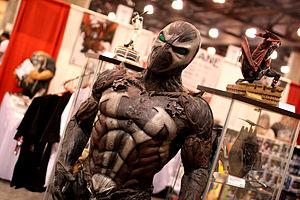
Spawn est un comics de fiction sur le personnage éponyme créé par Todd McFarlane. Il a été lancé par l'éditeur Image Comics en mai 1992 aux États-Unis. En France, il est publié par Semic puis par Delcourt dans la collection Contrebande. Une adaptation cinématographique a été réalisée en 1997.